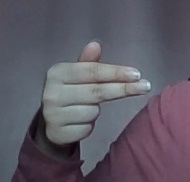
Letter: ghain